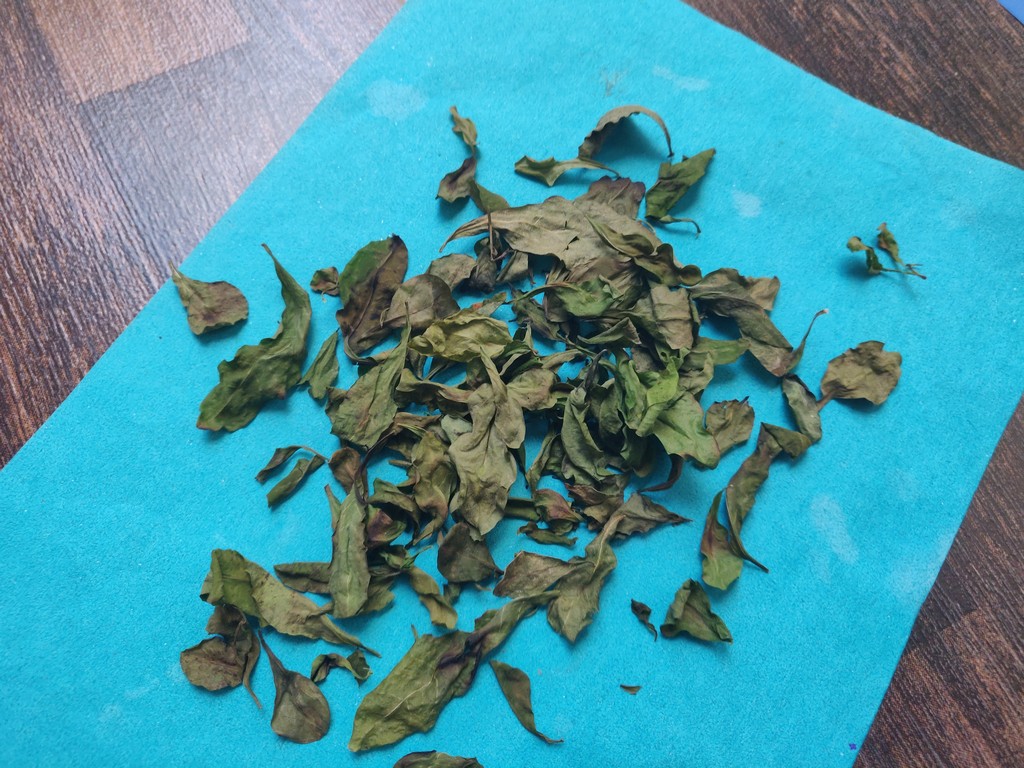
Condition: Dried
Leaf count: multiple
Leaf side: unknown